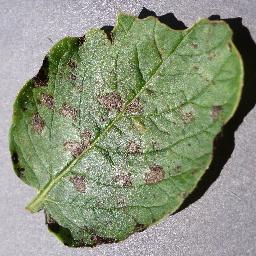
Label: Potato___Early_blight